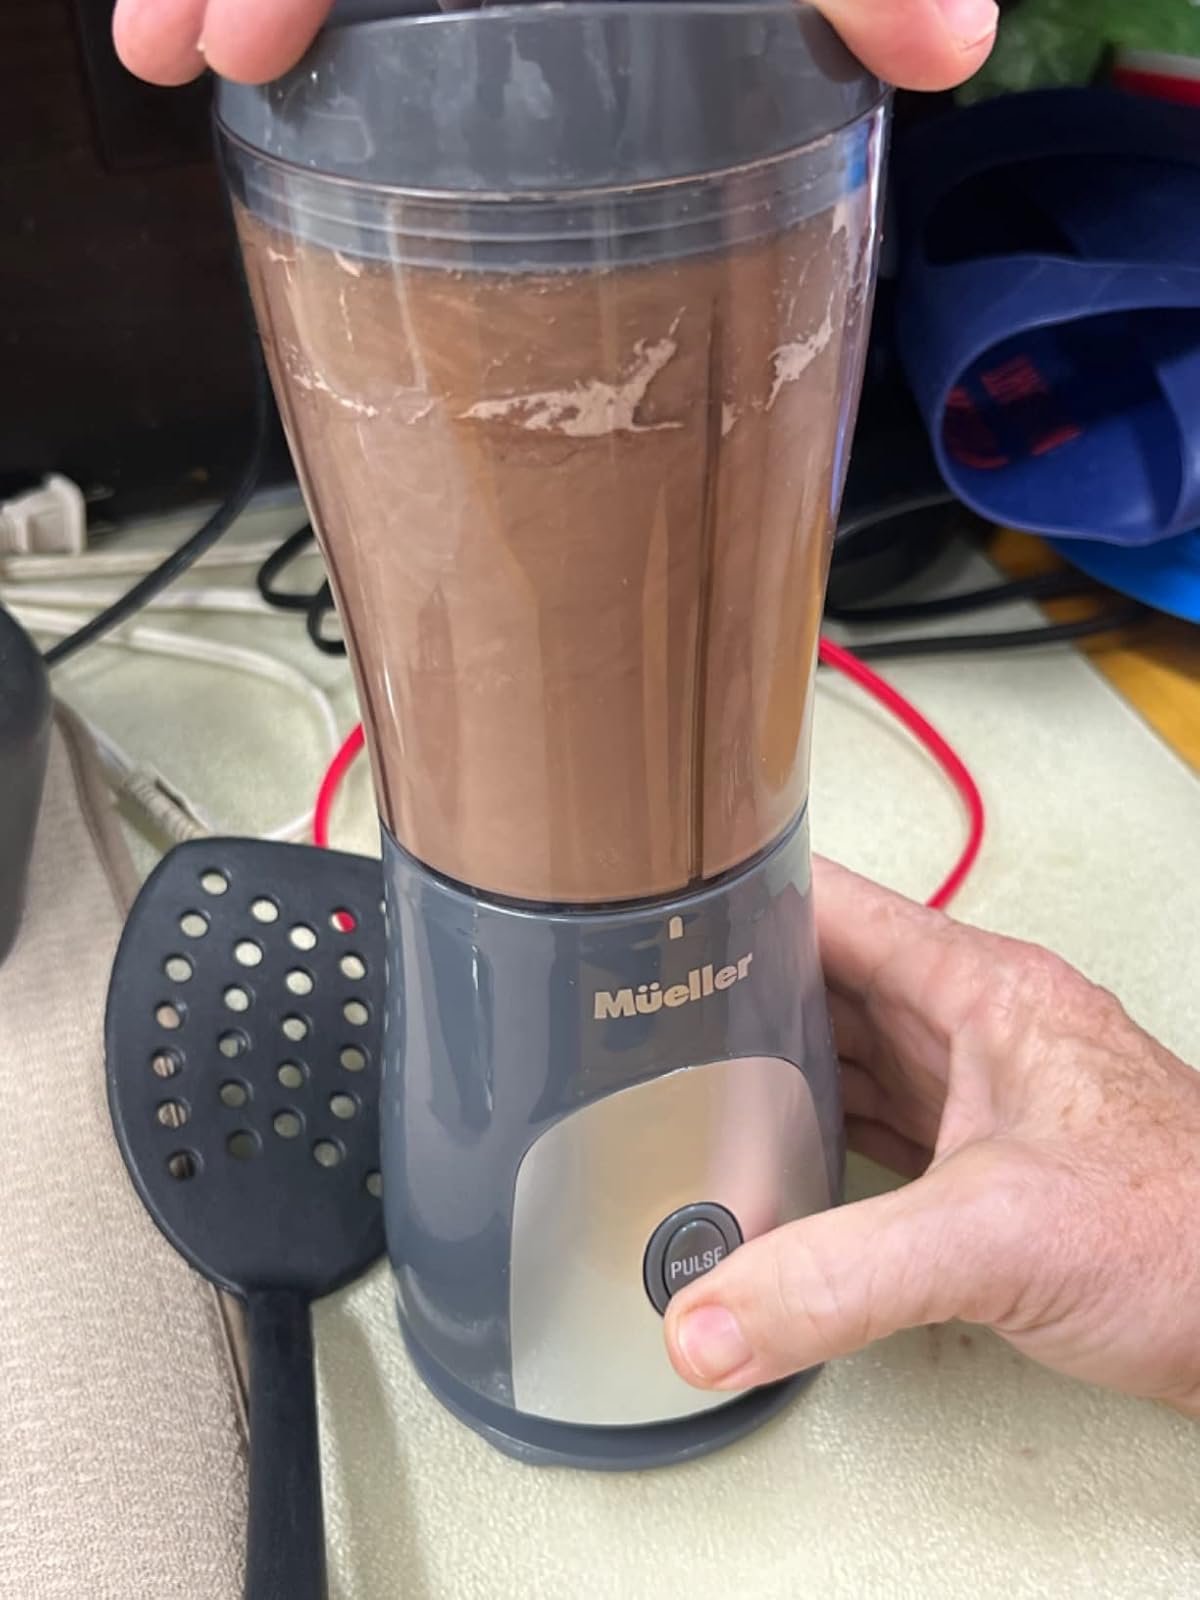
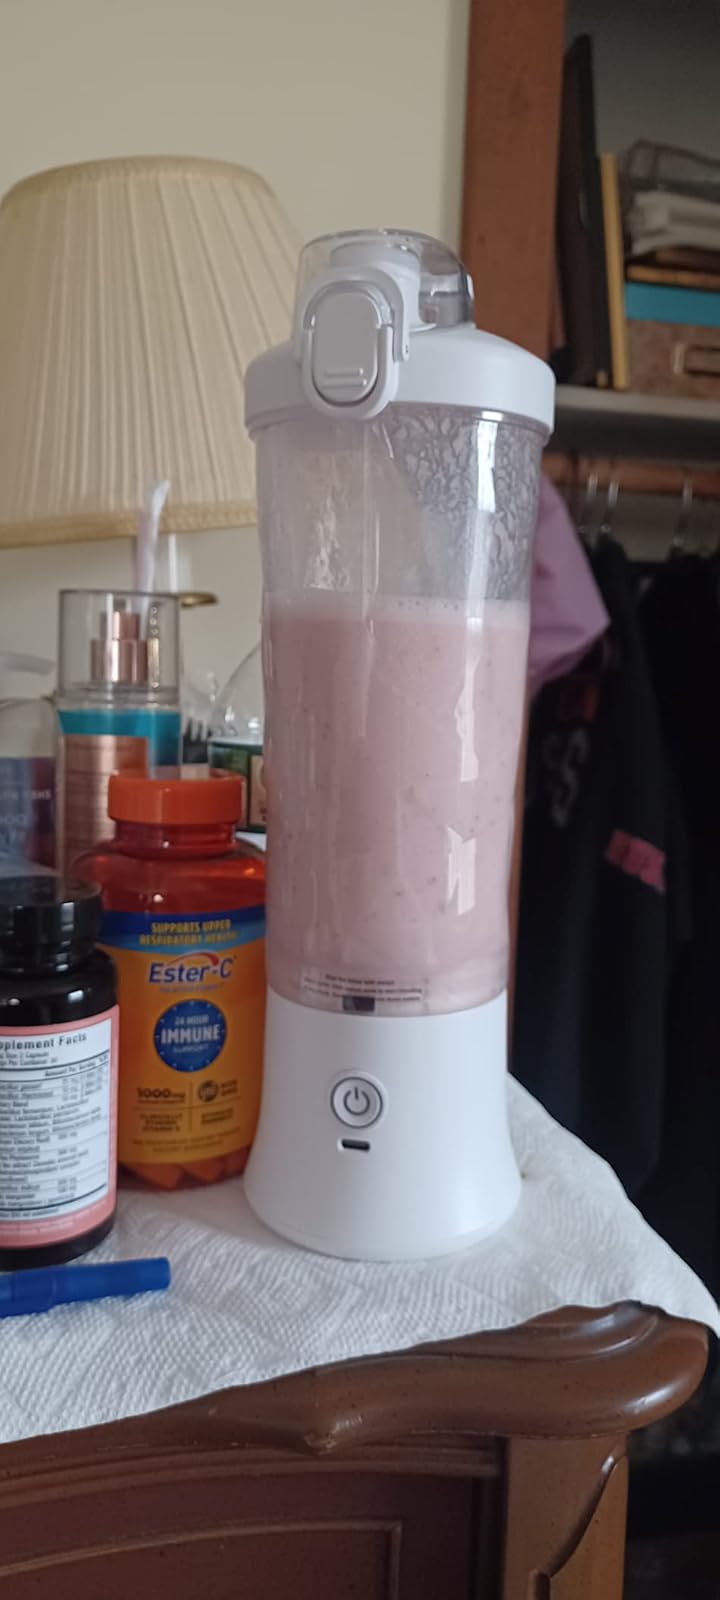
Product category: items_blender
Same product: no